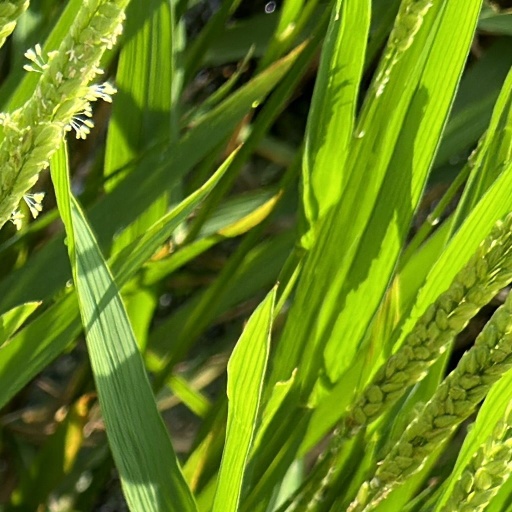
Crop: rice